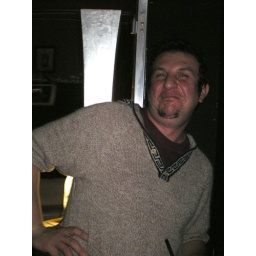
Two six five The goose drank wine The monkey chewed tobacco by the danger sign